Nokia 3310 (2017)

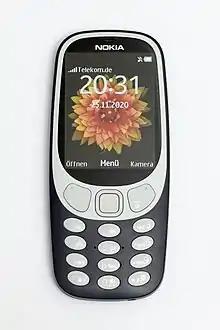

The Nokia 3310 (2017) is a Nokia-branded feature phone developed by HMD Global. It was announced on 26 February 2017 at Mobile World Congress (MWC) 2017 as a revival of the original Nokia 3310 that was produced from the early 2000s, also being HMD's first product of the Nokia Originals line. The phone has a MediaTek processor and runs the Series 30+ platform. An improved model with 3G support was released on 29 October 2017 with a Spreadtrum processor and which runs on Java-compatible Smart Feature OS, while another 3G revision released in 2019 runs on a modified Series 30+ derived from Smart Feature OS.